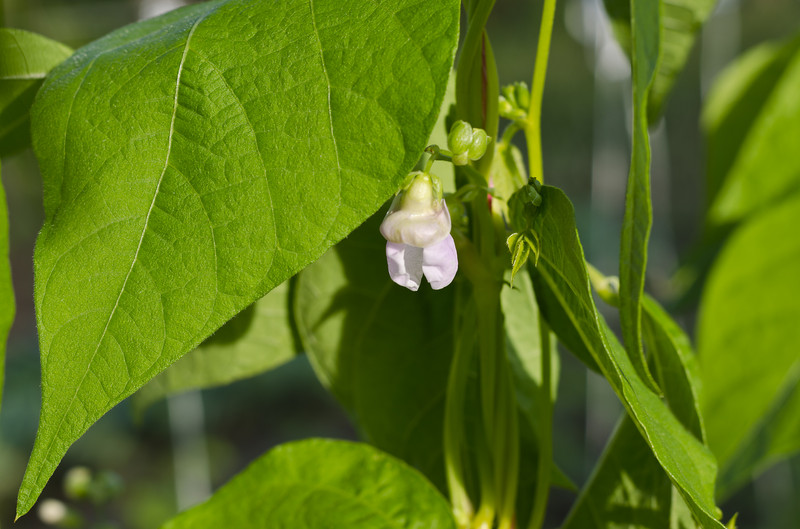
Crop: unknown
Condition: bean